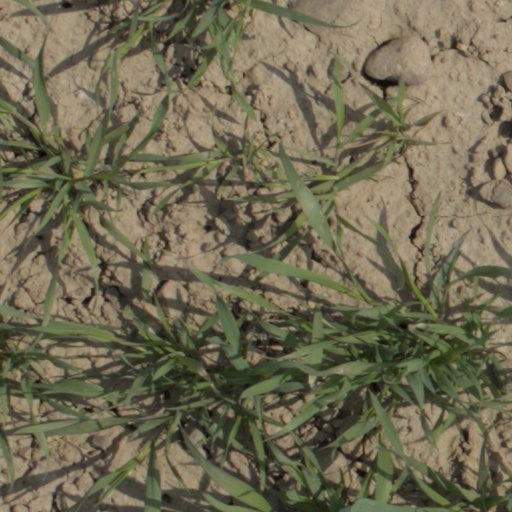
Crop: wheat